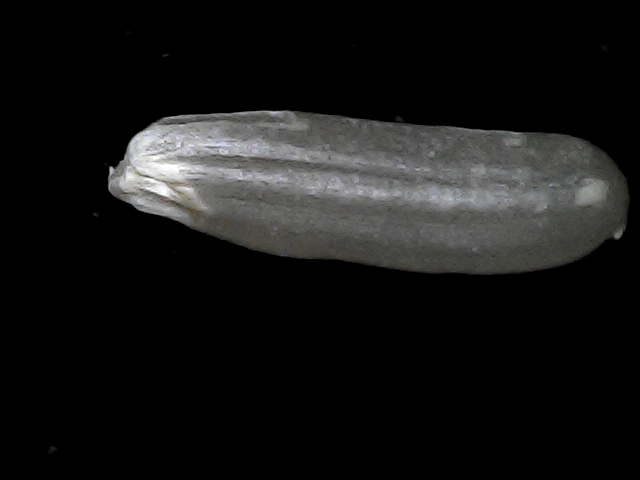
Rice variety: BD70